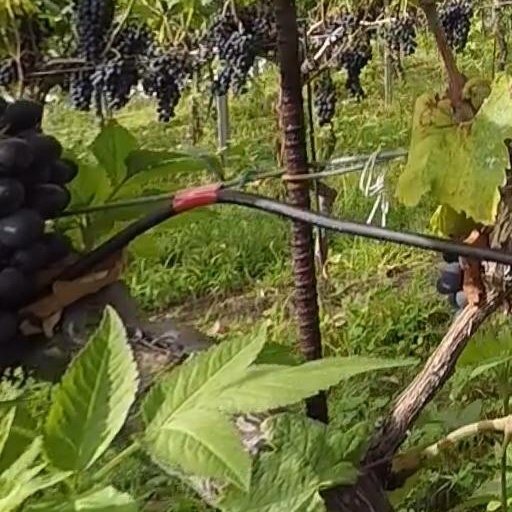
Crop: grape